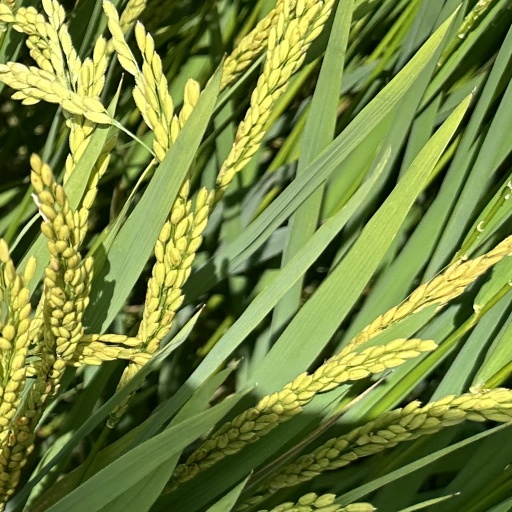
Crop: rice